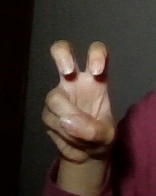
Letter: toot